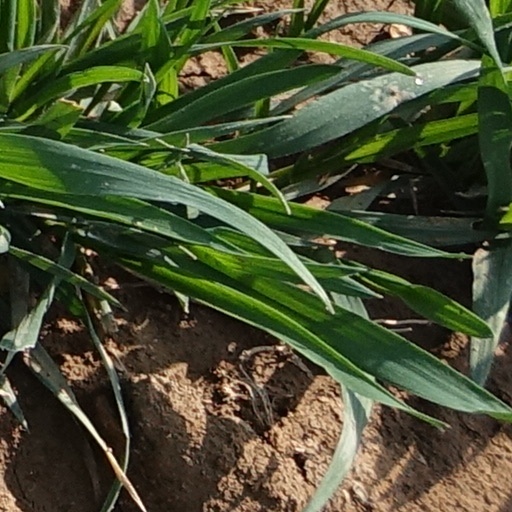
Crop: wheat